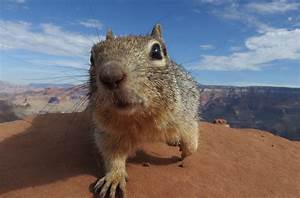
Label: squirrel